Southland Tales

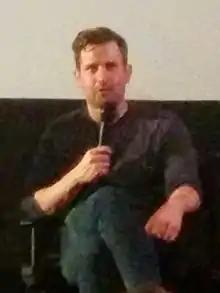
Director Richard Kelly at a screening of "Southland Tales"

Following its May 21, 2006 premiere at the 2006 Cannes Film Festival, where it was poorly received, the final version of the film premiered at Fantastic Fest on September 22, 2007. The film was originally scheduled to be released in the United States on November 9, 2007, in partnership with Destination Films and Samuel Goldwyn Films, but eventually opened in limited release in California on November 14, 2007. It opened in Canada, as well as nationwide in the United States, in just 63 theaters, on November 16, 2007. The film was released in the UK on December 7, 2007, exclusively to UK cinema chain Cineworld in a limited number of locations.